Larceny in Her Heart

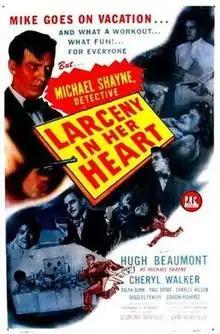
Theatrical release poster

Larceny in Her Heart is a 1946 American crime film directed by Sam Newfield and written by Raymond L. Schrock. The film stars Hugh Beaumont, Cheryl Walker, Ralph Dunn, Paul Bryar, Charles C. Wilson, Douglas Fowley and Gordon Richards. It was released on July 10, 1946, by Producers Releasing Corporation.